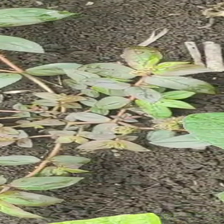
Weed species: Choti_dudhi_(Euphorbia_hirta)